Avadon 3: The Warborn

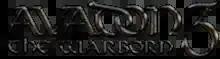

Avadon 3: The Warborn is a single-player role-playing video game developed by Spiderweb Software. It is the third and final game in the "Avadon" trilogy. The game was released for Mac OS X and Microsoft Windows in September 2016, A version for the iPad was released in late 2016.